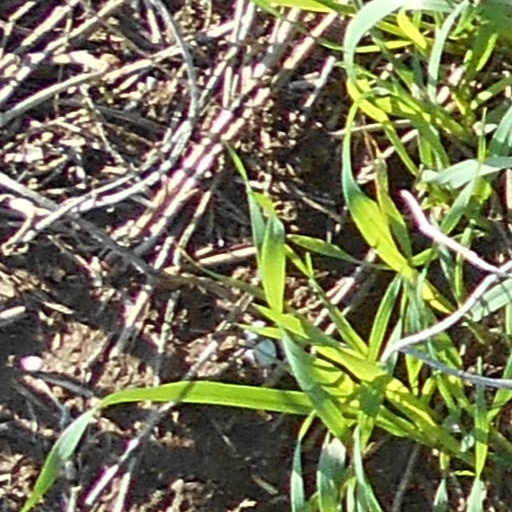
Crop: wheat